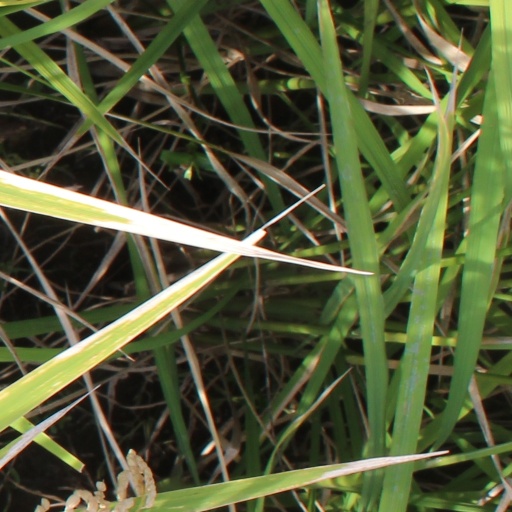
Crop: rice